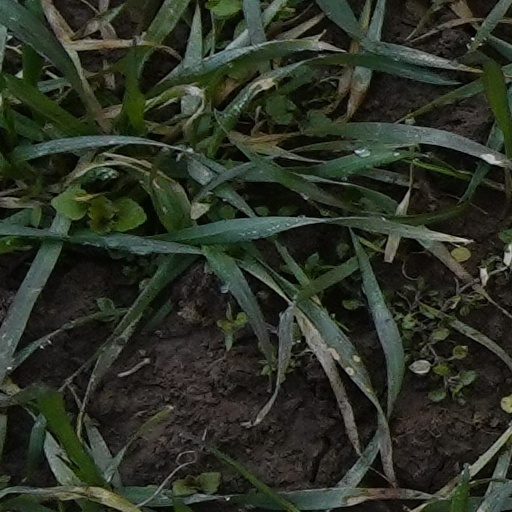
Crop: wheat